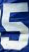
Number: 5